Daud Khan Panni

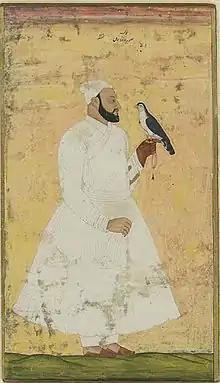
Portrait of Nawab Daud Khan, Mughal India, portrayed in Hyderabad, Deccan, India (1756)

Daud Khan Panni (d. ) or simply Daud Khan, was a Pashtun nobleman and military commander of the Mughal Empire. Historians Muzaffar Alam and Sanjay Subrahmanyam characterise him as an important figure of Mughal history spanning the later years of emperor Aurangzeb, to the early rule of Farrukhsiyar.